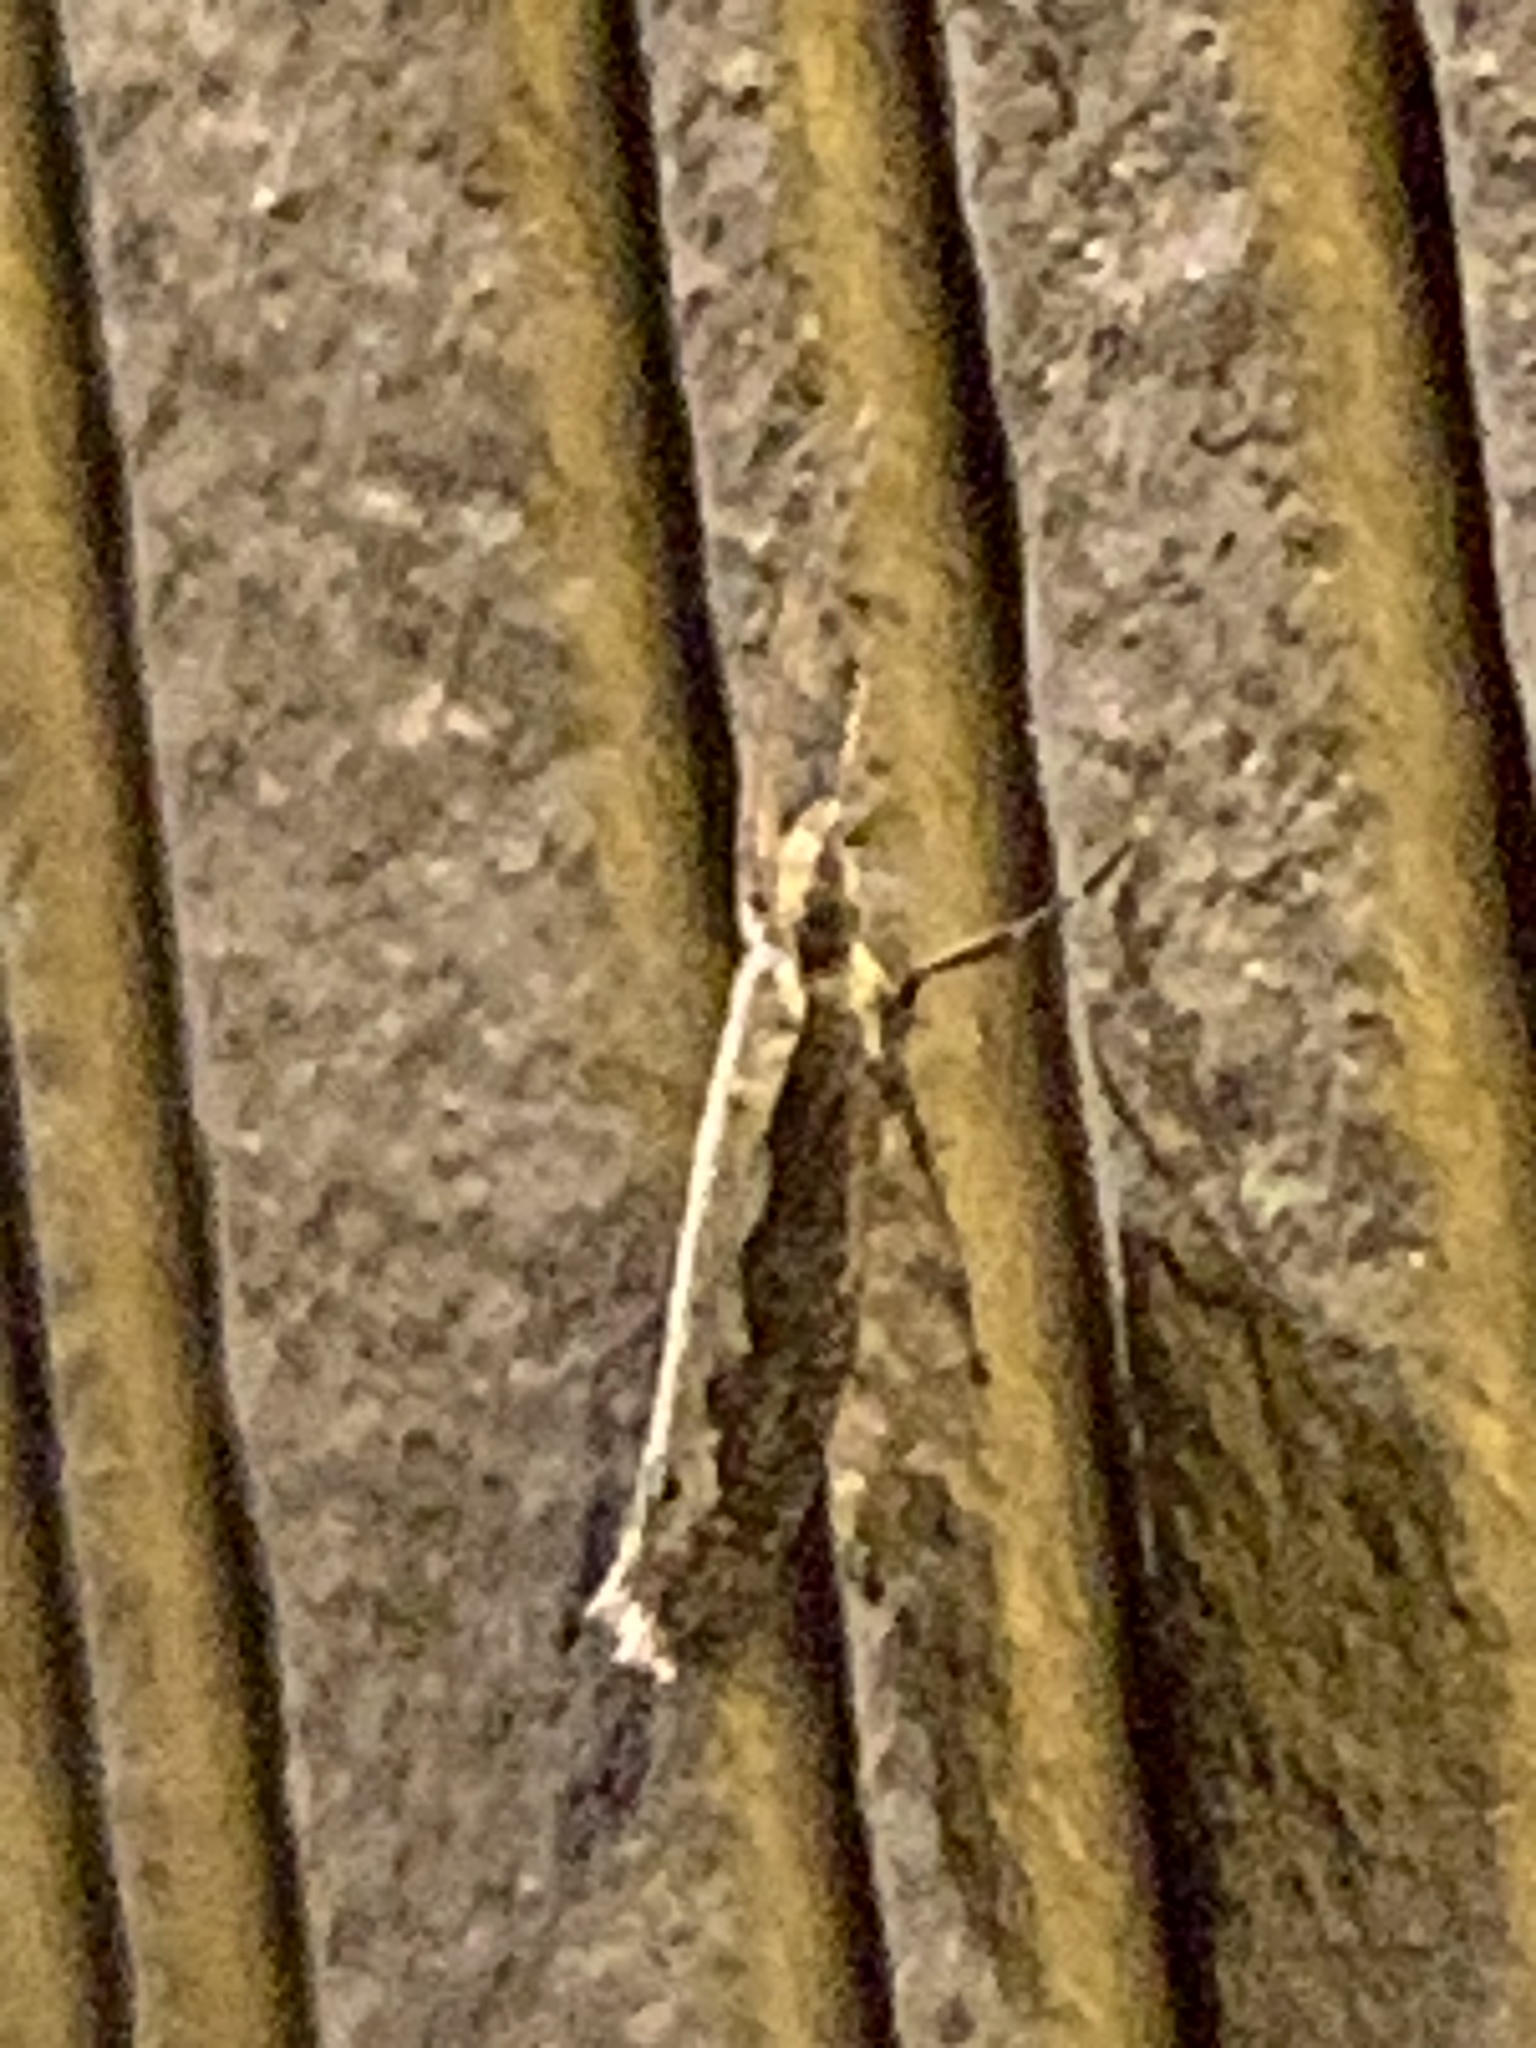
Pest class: diamondback_moth